Giacomo Casanova

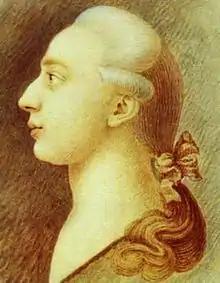
Drawing by his brother Francesco

He joined a Venetian regiment at Corfu, his stay being broken by a brief trip to Constantinople, ostensibly to deliver a letter from his former master the Cardinal. Finding his advancement too slow and his duty boring, he managed to lose most of his pay playing faro. Casanova soon abandoned his military career and returned to Venice.